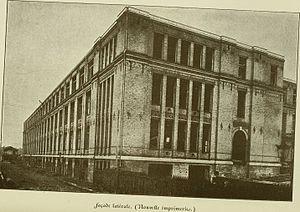
L'Imprimerie nationale est un bâtiment situé au 27 rue de la Convention dans le 15e arrondissement de Paris. C'est l'ancien site de l'Imprimerie nationale. Le site est aujourd'hui occupé par le Ministère de l'Europe et des Affaires étrangères.
L’Imprimerie nationale est l'imprimerie de l'État français, héritée d'une imprimerie créée en 1538 sous François Iᵉʳ et qui devient ensuite l'Imprimerie royale instituée par le cardinal de Richelieu en 1640 à la demande de Louis XIII.